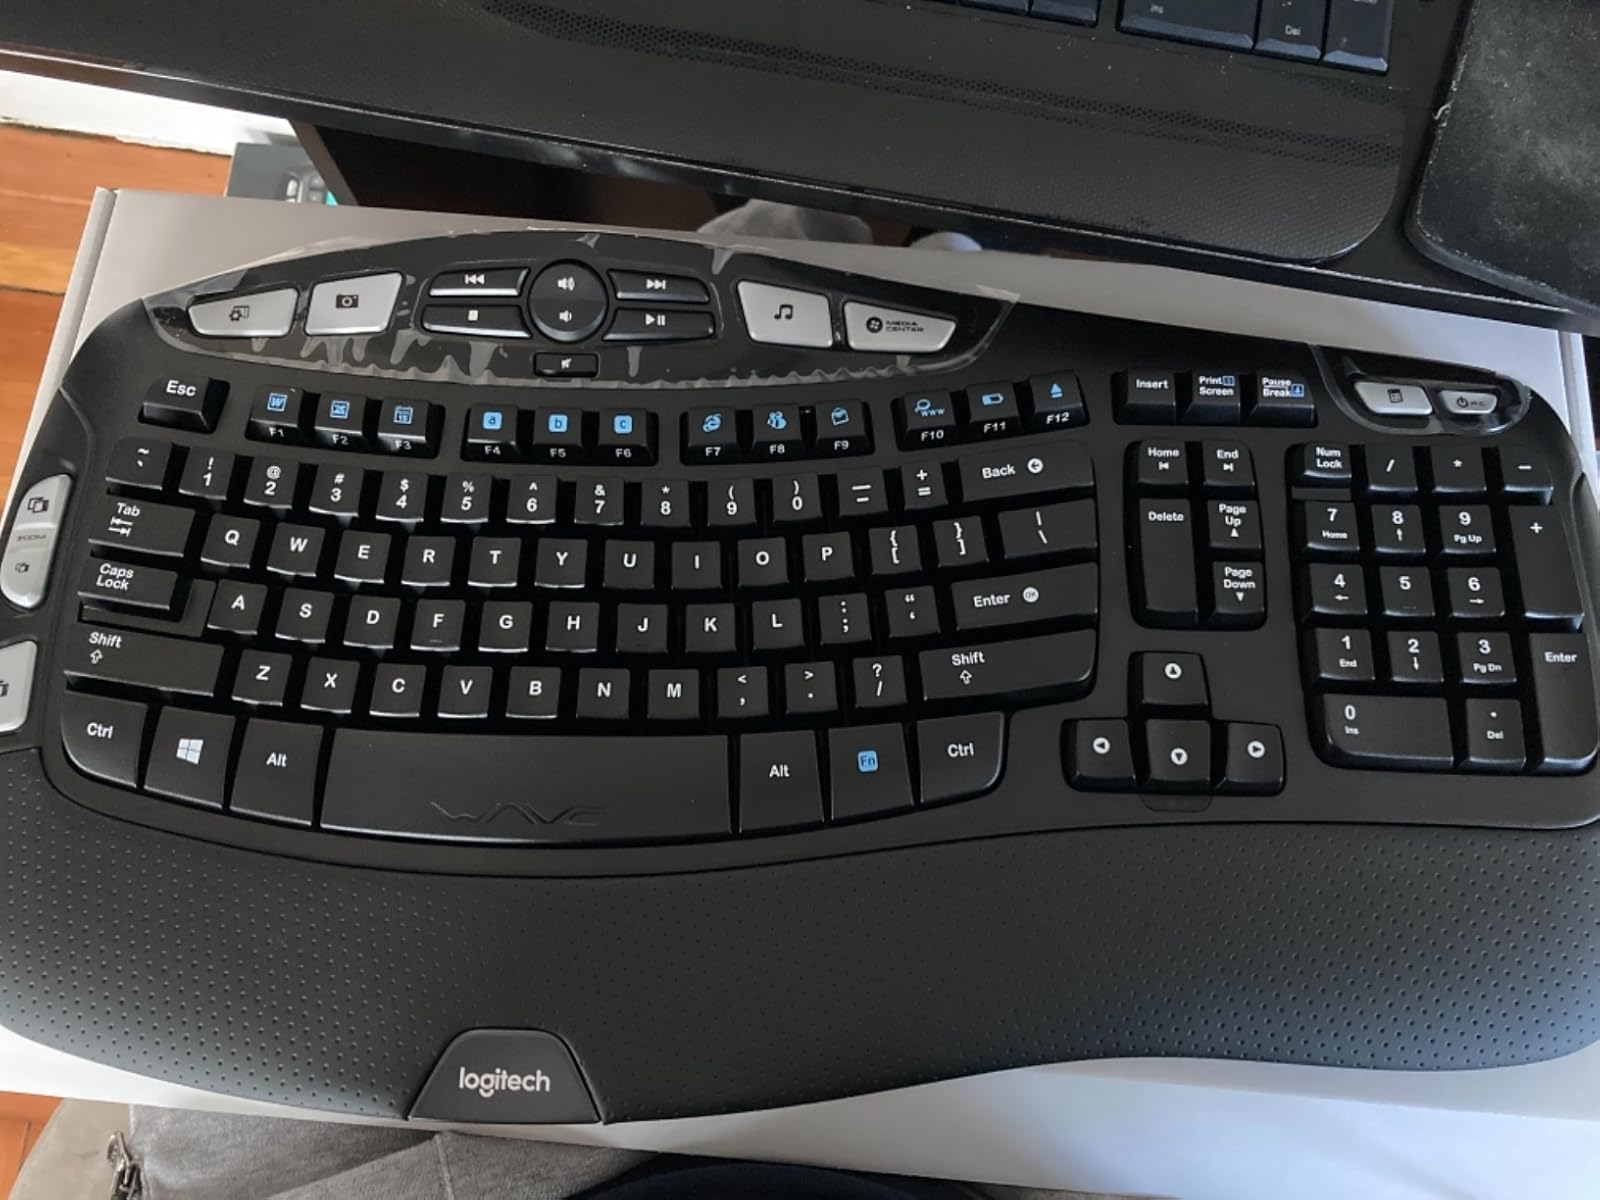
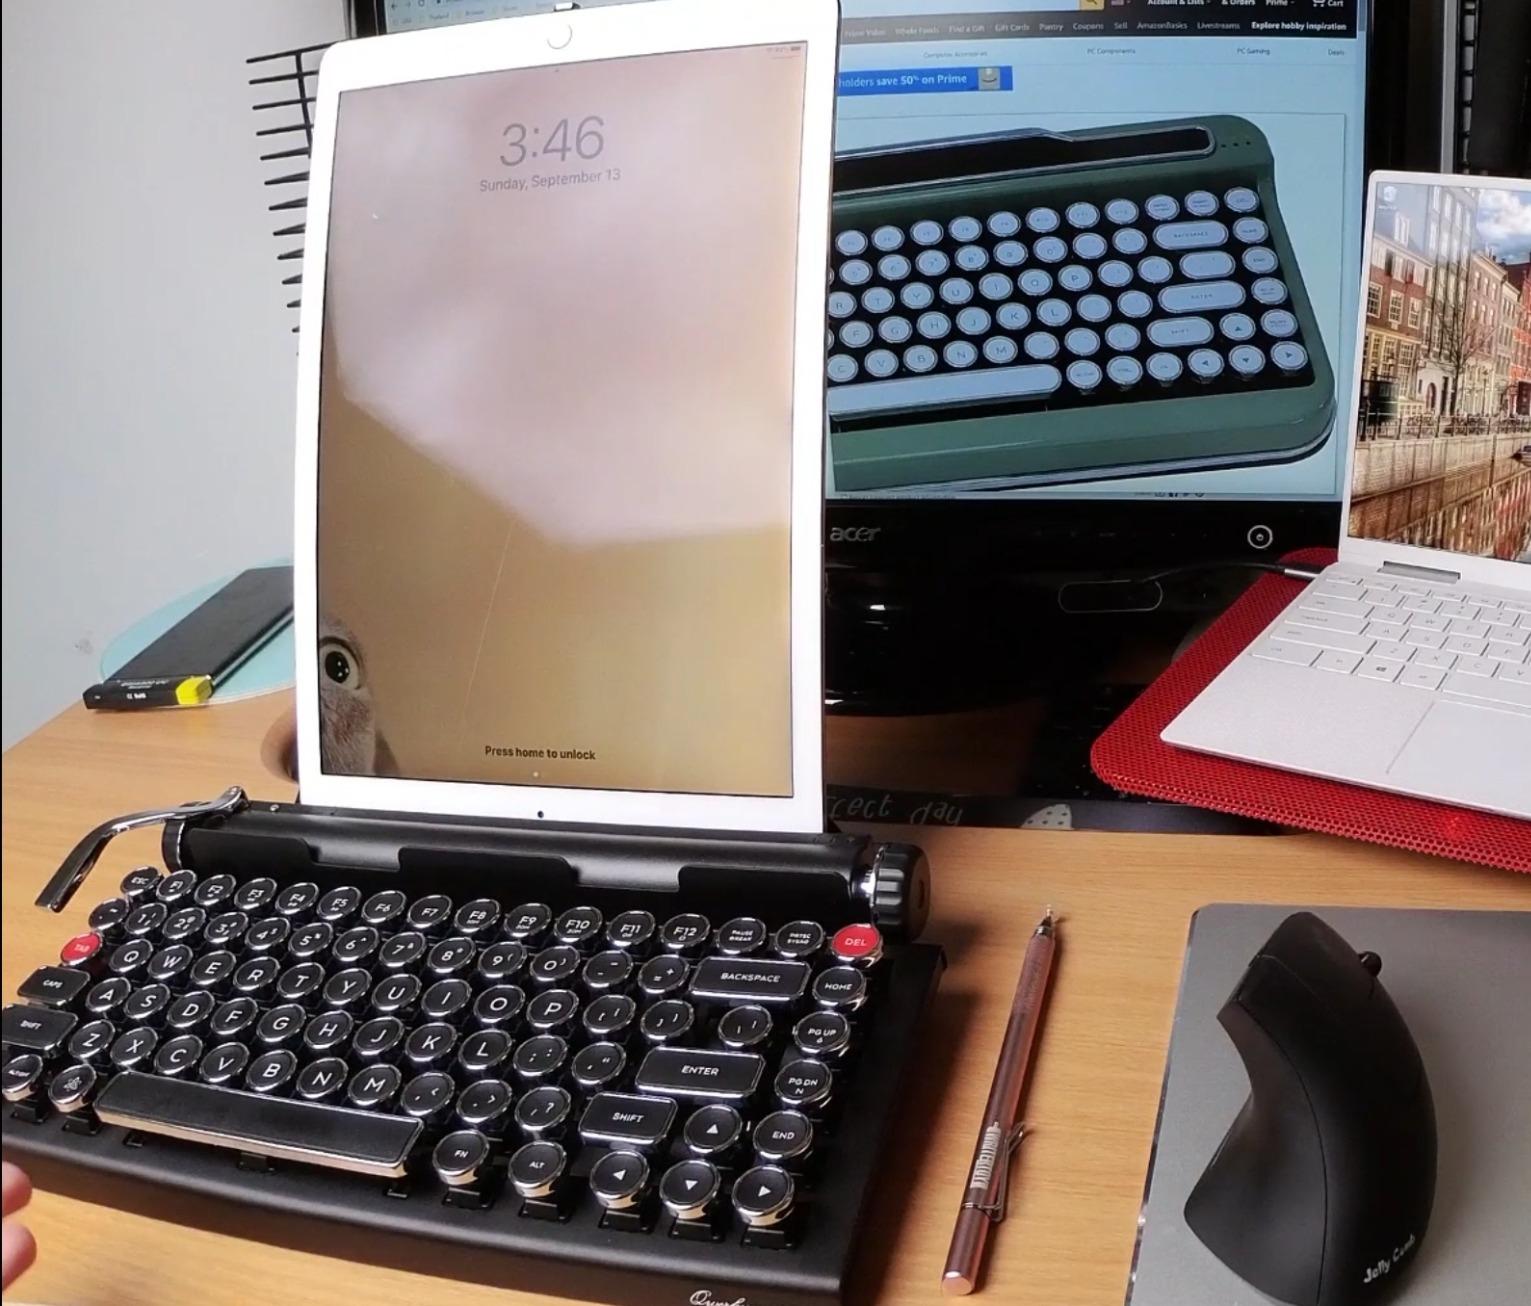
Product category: keyboard
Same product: no